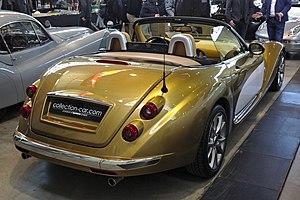
La Mitsuoka Himiko est une voiture de sport japonaise conçue et construite par Mitsuoka. Il est nommé d'après Himiko, une reine shaman obscure de Yamataikoku dans l'ancienne Wa. Au Royaume-Uni, le véhicule est connu sous le nom de Mitsuoka Roadster.